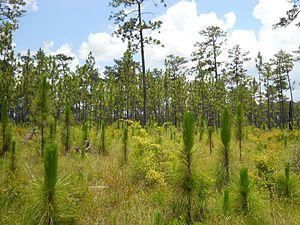
Le Pin des marais, Pinus palustris, est un pin originaire du sud-Est des États-Unis que l'on trouve principalement le long de la plaine côtière allant du Texas de l'Est jusqu'au sud du Maryland et s'étendant jusqu'au nord et au centre de la Floride. Il atteint une hauteur de 30 à 35 mètres et un diamètre de 70 cm. Avant que l'abattage extensif ne se généralise, ils auraient atteint 47 m avec un diamètre de 120 cm. Cet arbre est un symbole culturel du Sud des États-Unis. Il est l’arbre d’État officiel de l’Alabama et l’arbre non officiel de la Caroline du Nord.